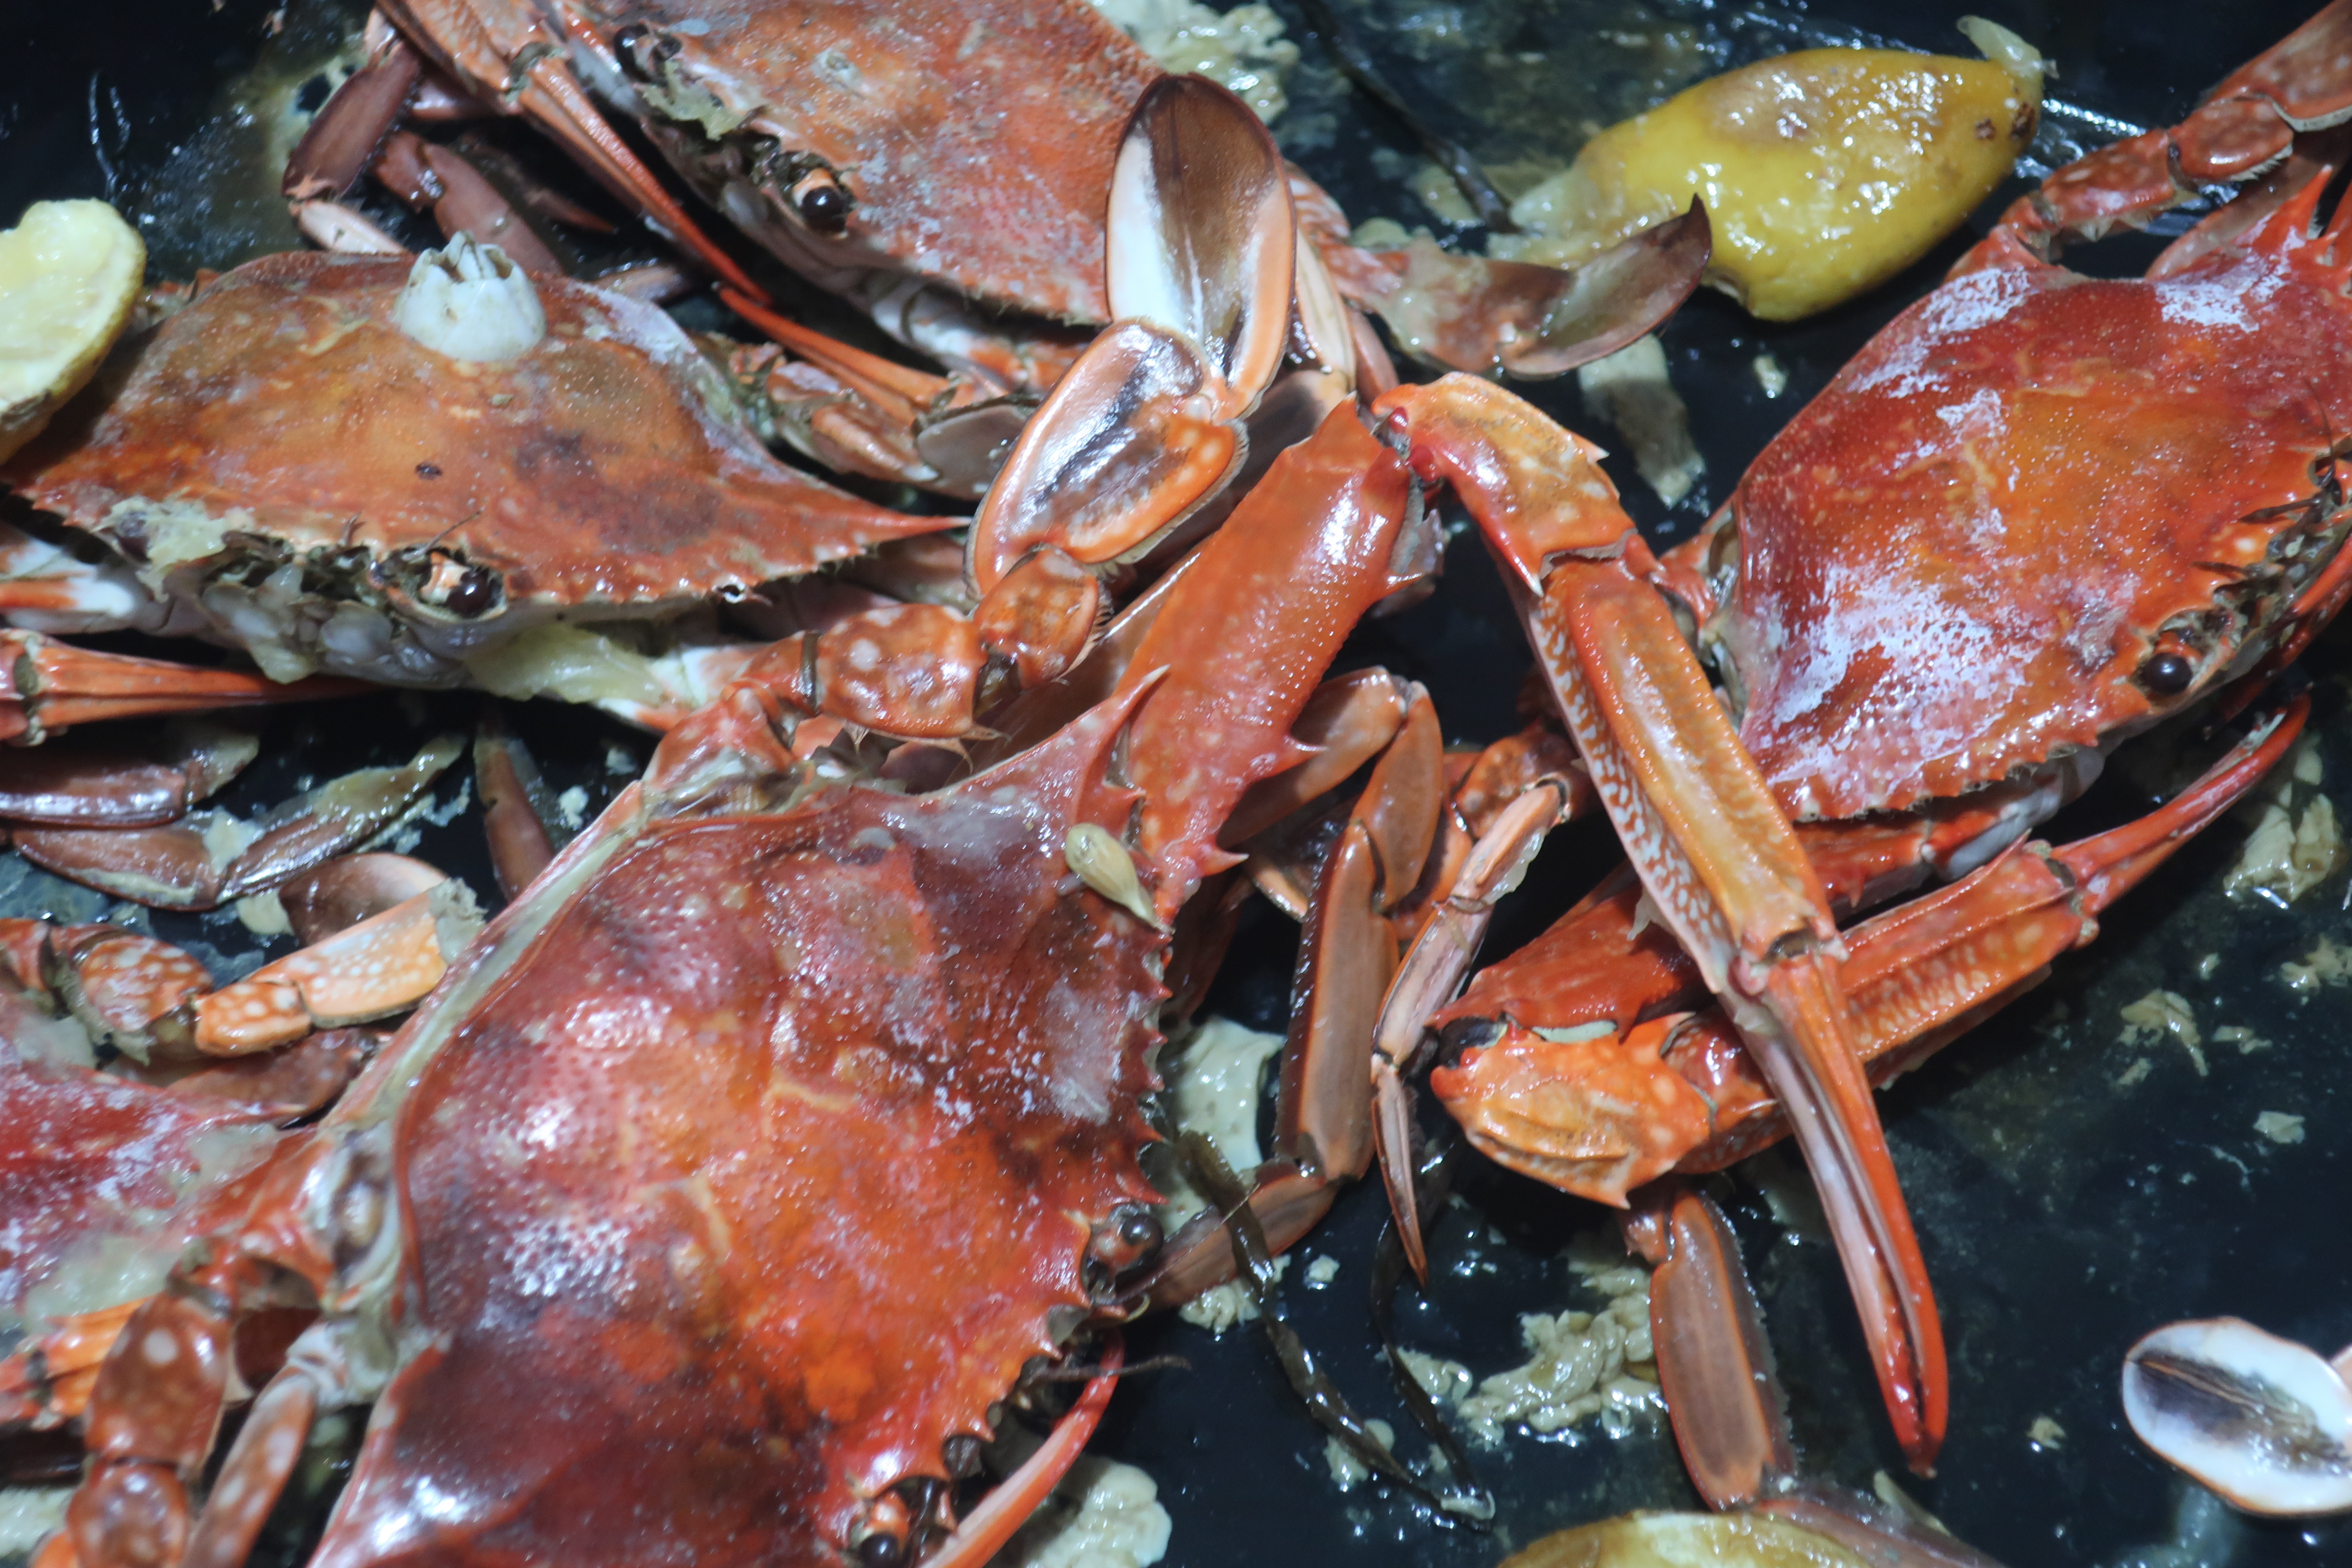
eat, food, fish, nutrition, arthropod, ingredient, recipe, seafood, crab, cuisine, decapoda, dish, crustacean, invertebrate, tableware, shellfish, crab meat, freshwater crab, delicacy, seafood boil, electric blue, produce, new england clam bake, Cancridae, cajun food, portuguese food, crab boil, shanghai food, terrestrial animal, rock crab, liquid, american food